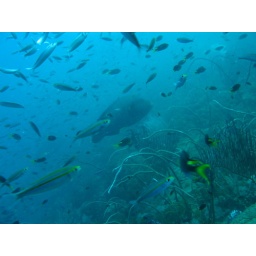
Lost of fish with a Maori Wrasse in the back ground